Kanutus Johannis

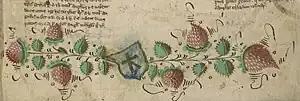
Ex libris of Kanutus Johannis

A small number of texts written in Latin by Kanutus Johannis have been preserved. Among these are a treatise on the Holy Virgin and a poem dedicated to Archbishop Jakob Ulvsson. His style has been described as "unremarkable", but Isak Collijn draws attention to the ease with which he wrote in Latin. The importance of Johannis as a writer lies perhaps more in the fact that his production is an example of the type of Latin literature which may have been produced in medieval Sweden, since so little of it has been preserved at all. It also contains information about contemporary events; e.g., the arrival in Stockholm of the statue of Saint George and the Dragon is mentioned by Johannis.